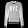
Label: Pullover